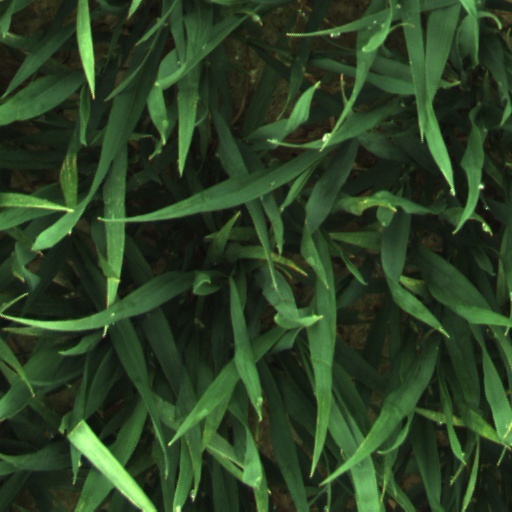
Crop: wheat